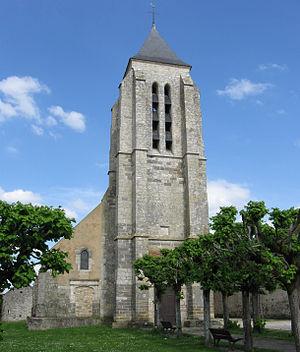
Église Notre-Dame de Villemer. (département de la Seine-et-Marne, région Île-de-France).
Villemer est une commune française située dans le département de Seine-et-Marne en région Île-de-France.
Cet article recense les monuments historiques de l'ouest de la Seine-et-Marne, en France.